Freedom Rides Museum

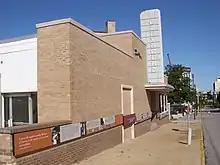
In 2008, exterior panels were added that illustrate the events of May 1961

The Greyhound station was closed in 1995, and its history is indicated by a historic marker placed there in 1996. The station fell into disrepair, and plans to open a museum were delayed repeatedly, leading to accusations of racial prejudice against the Alabama Historical Commission. The internationally renowned architectural firm Ralph Appelbaum Associates produced a design plan for the building. The site was noted as one of Montgomery's tourist attractions though the building could not be entered.